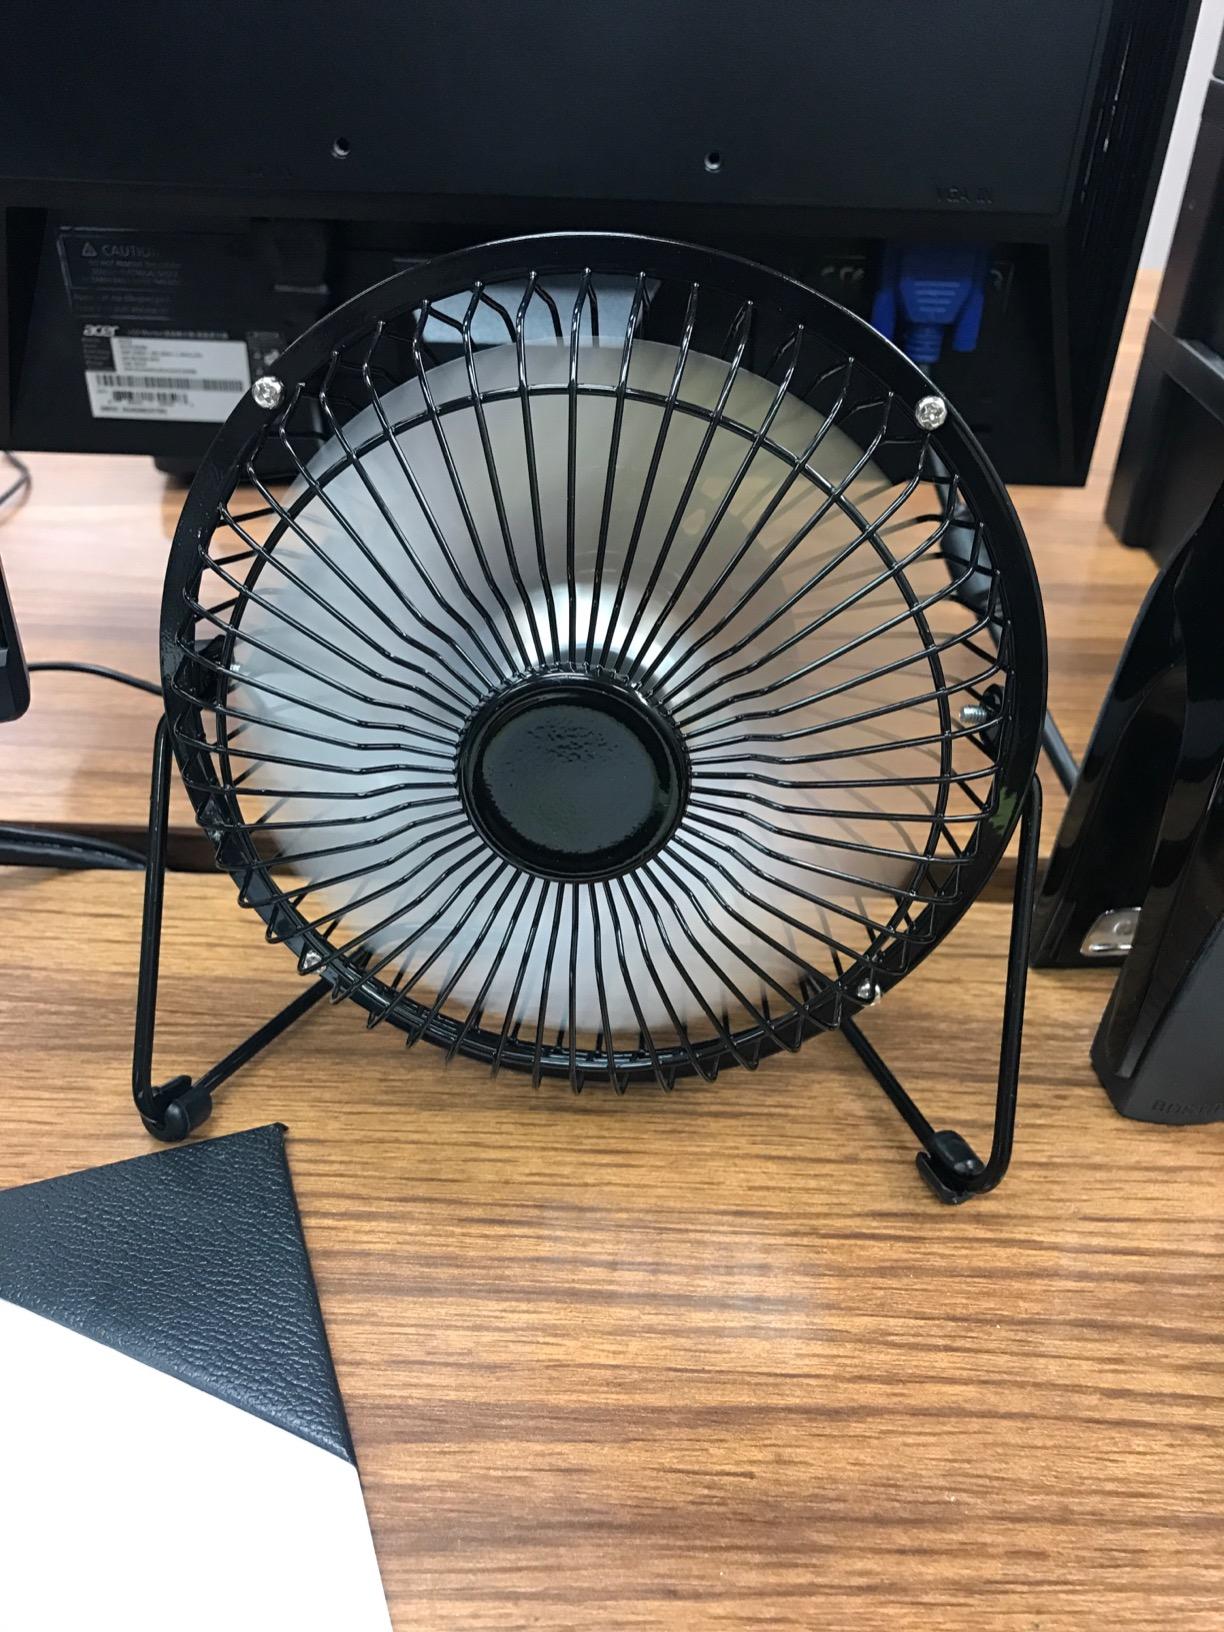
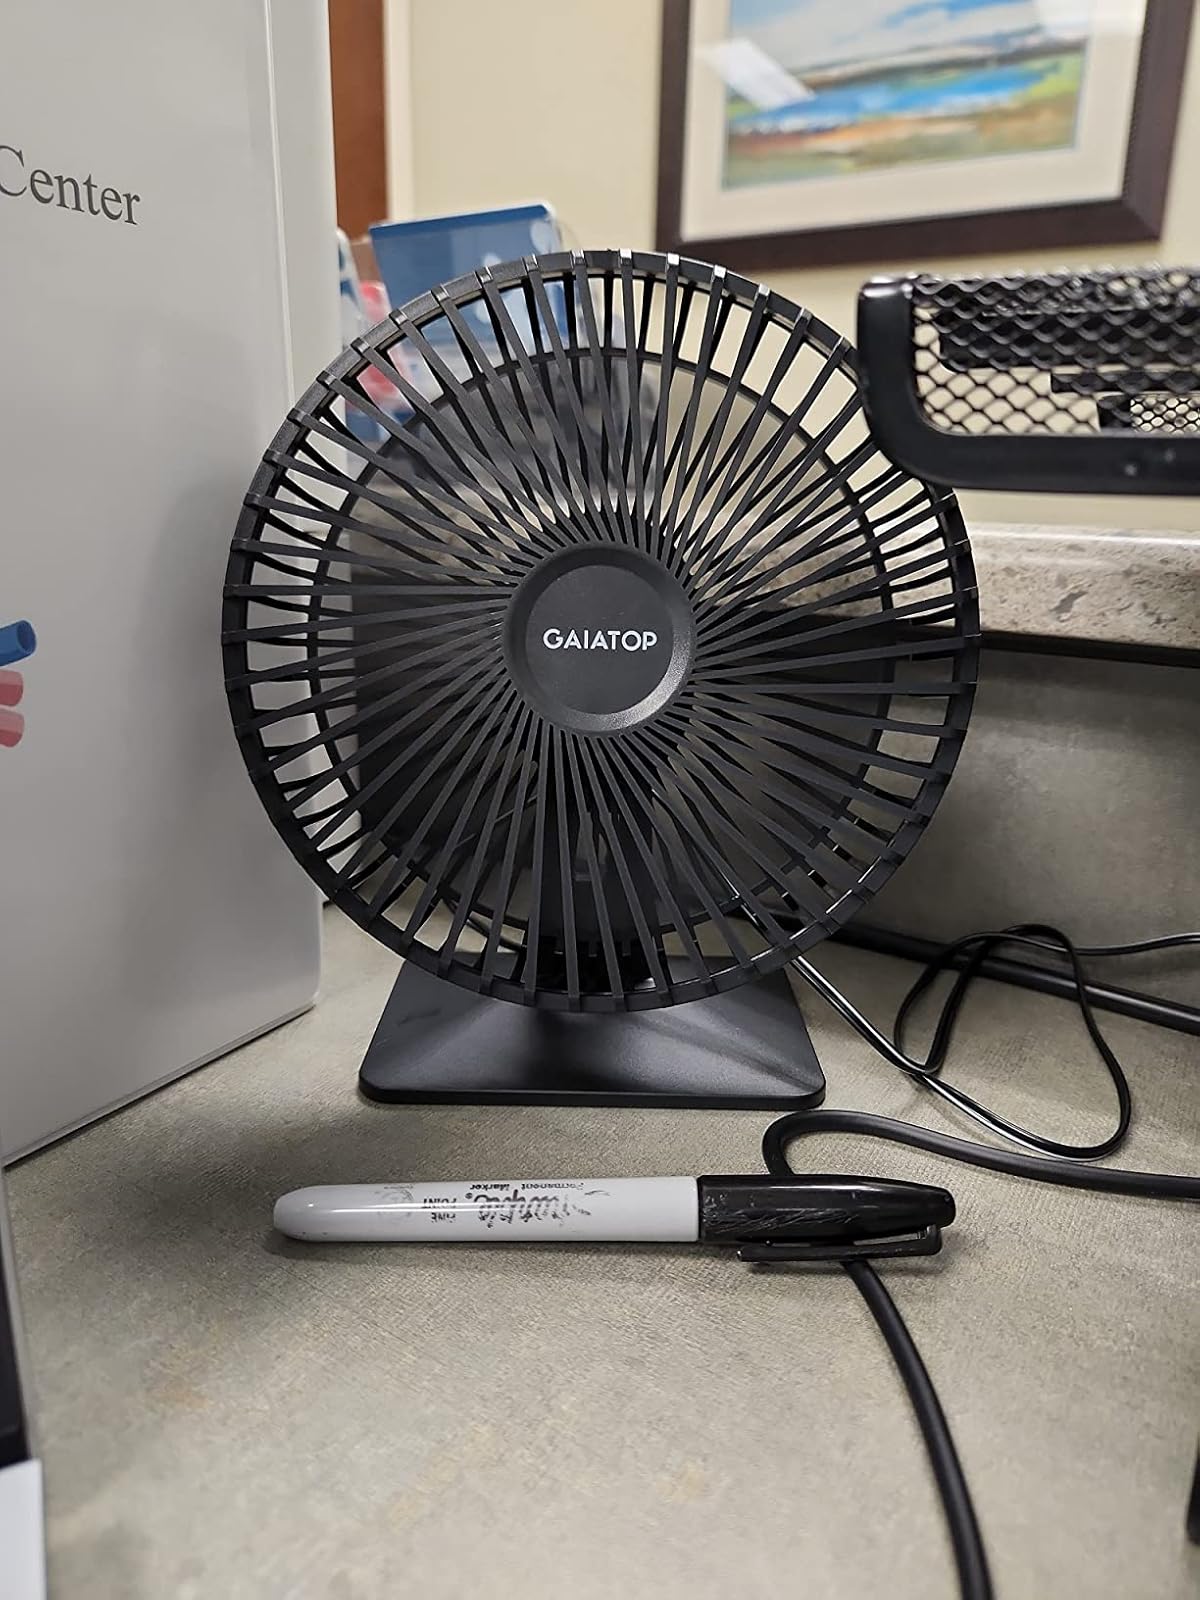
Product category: fan
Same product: no